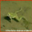
Label: frog